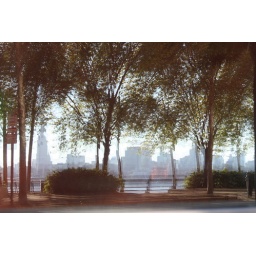
Manhattan as seen in the window of the McGraw Hill building in Hoboken